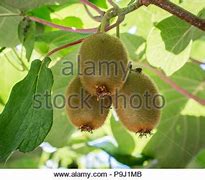
Label: Kiwi